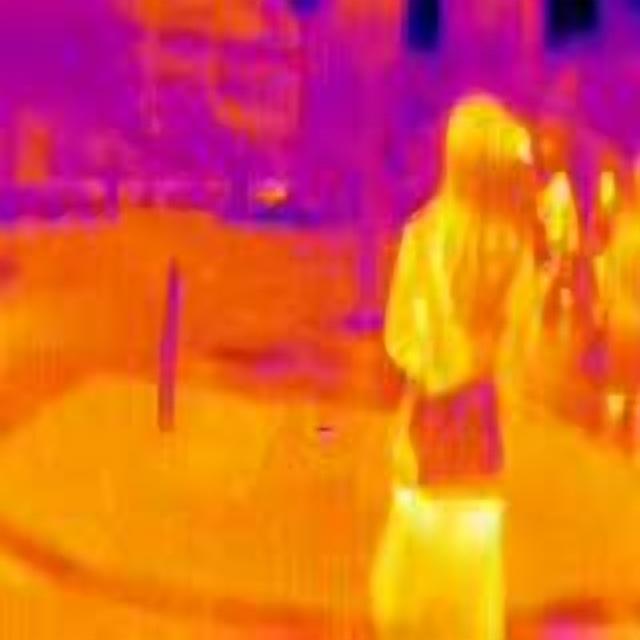
Detected objects:
label: person
label: person
label: person
label: person